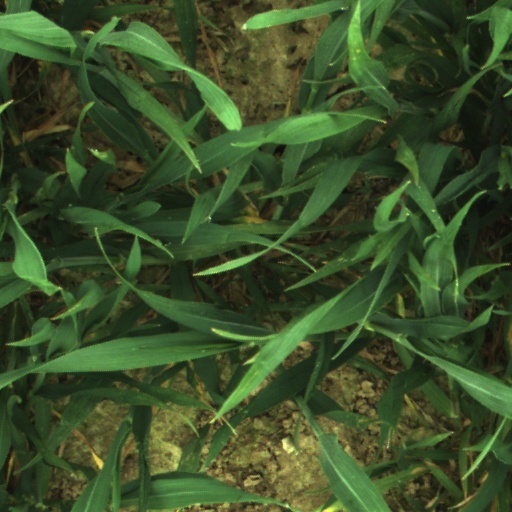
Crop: wheat